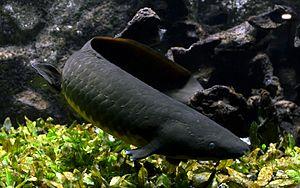
Dipneuste australien ( Neoceratodus forsteri ). Aquarium tropical du Palais de la Porte Dorée, à Paris.